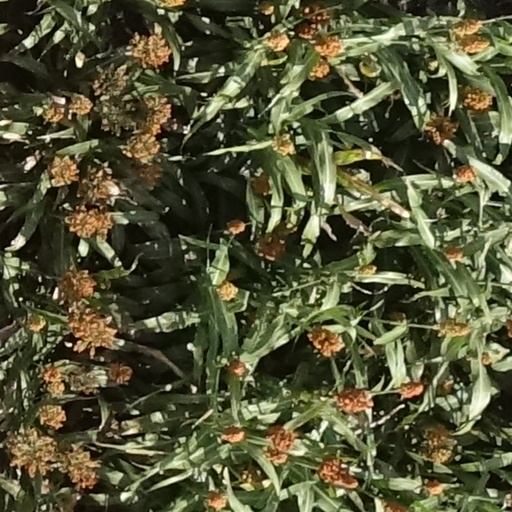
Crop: sorghum